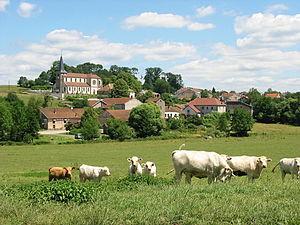
Grandvillers, Commune du canton de Bruyères (Vosges)
Grandvillers est une commune française située dans le département des Vosges en région Grand Est et membre de la communauté de communes Vologne-Durbion.